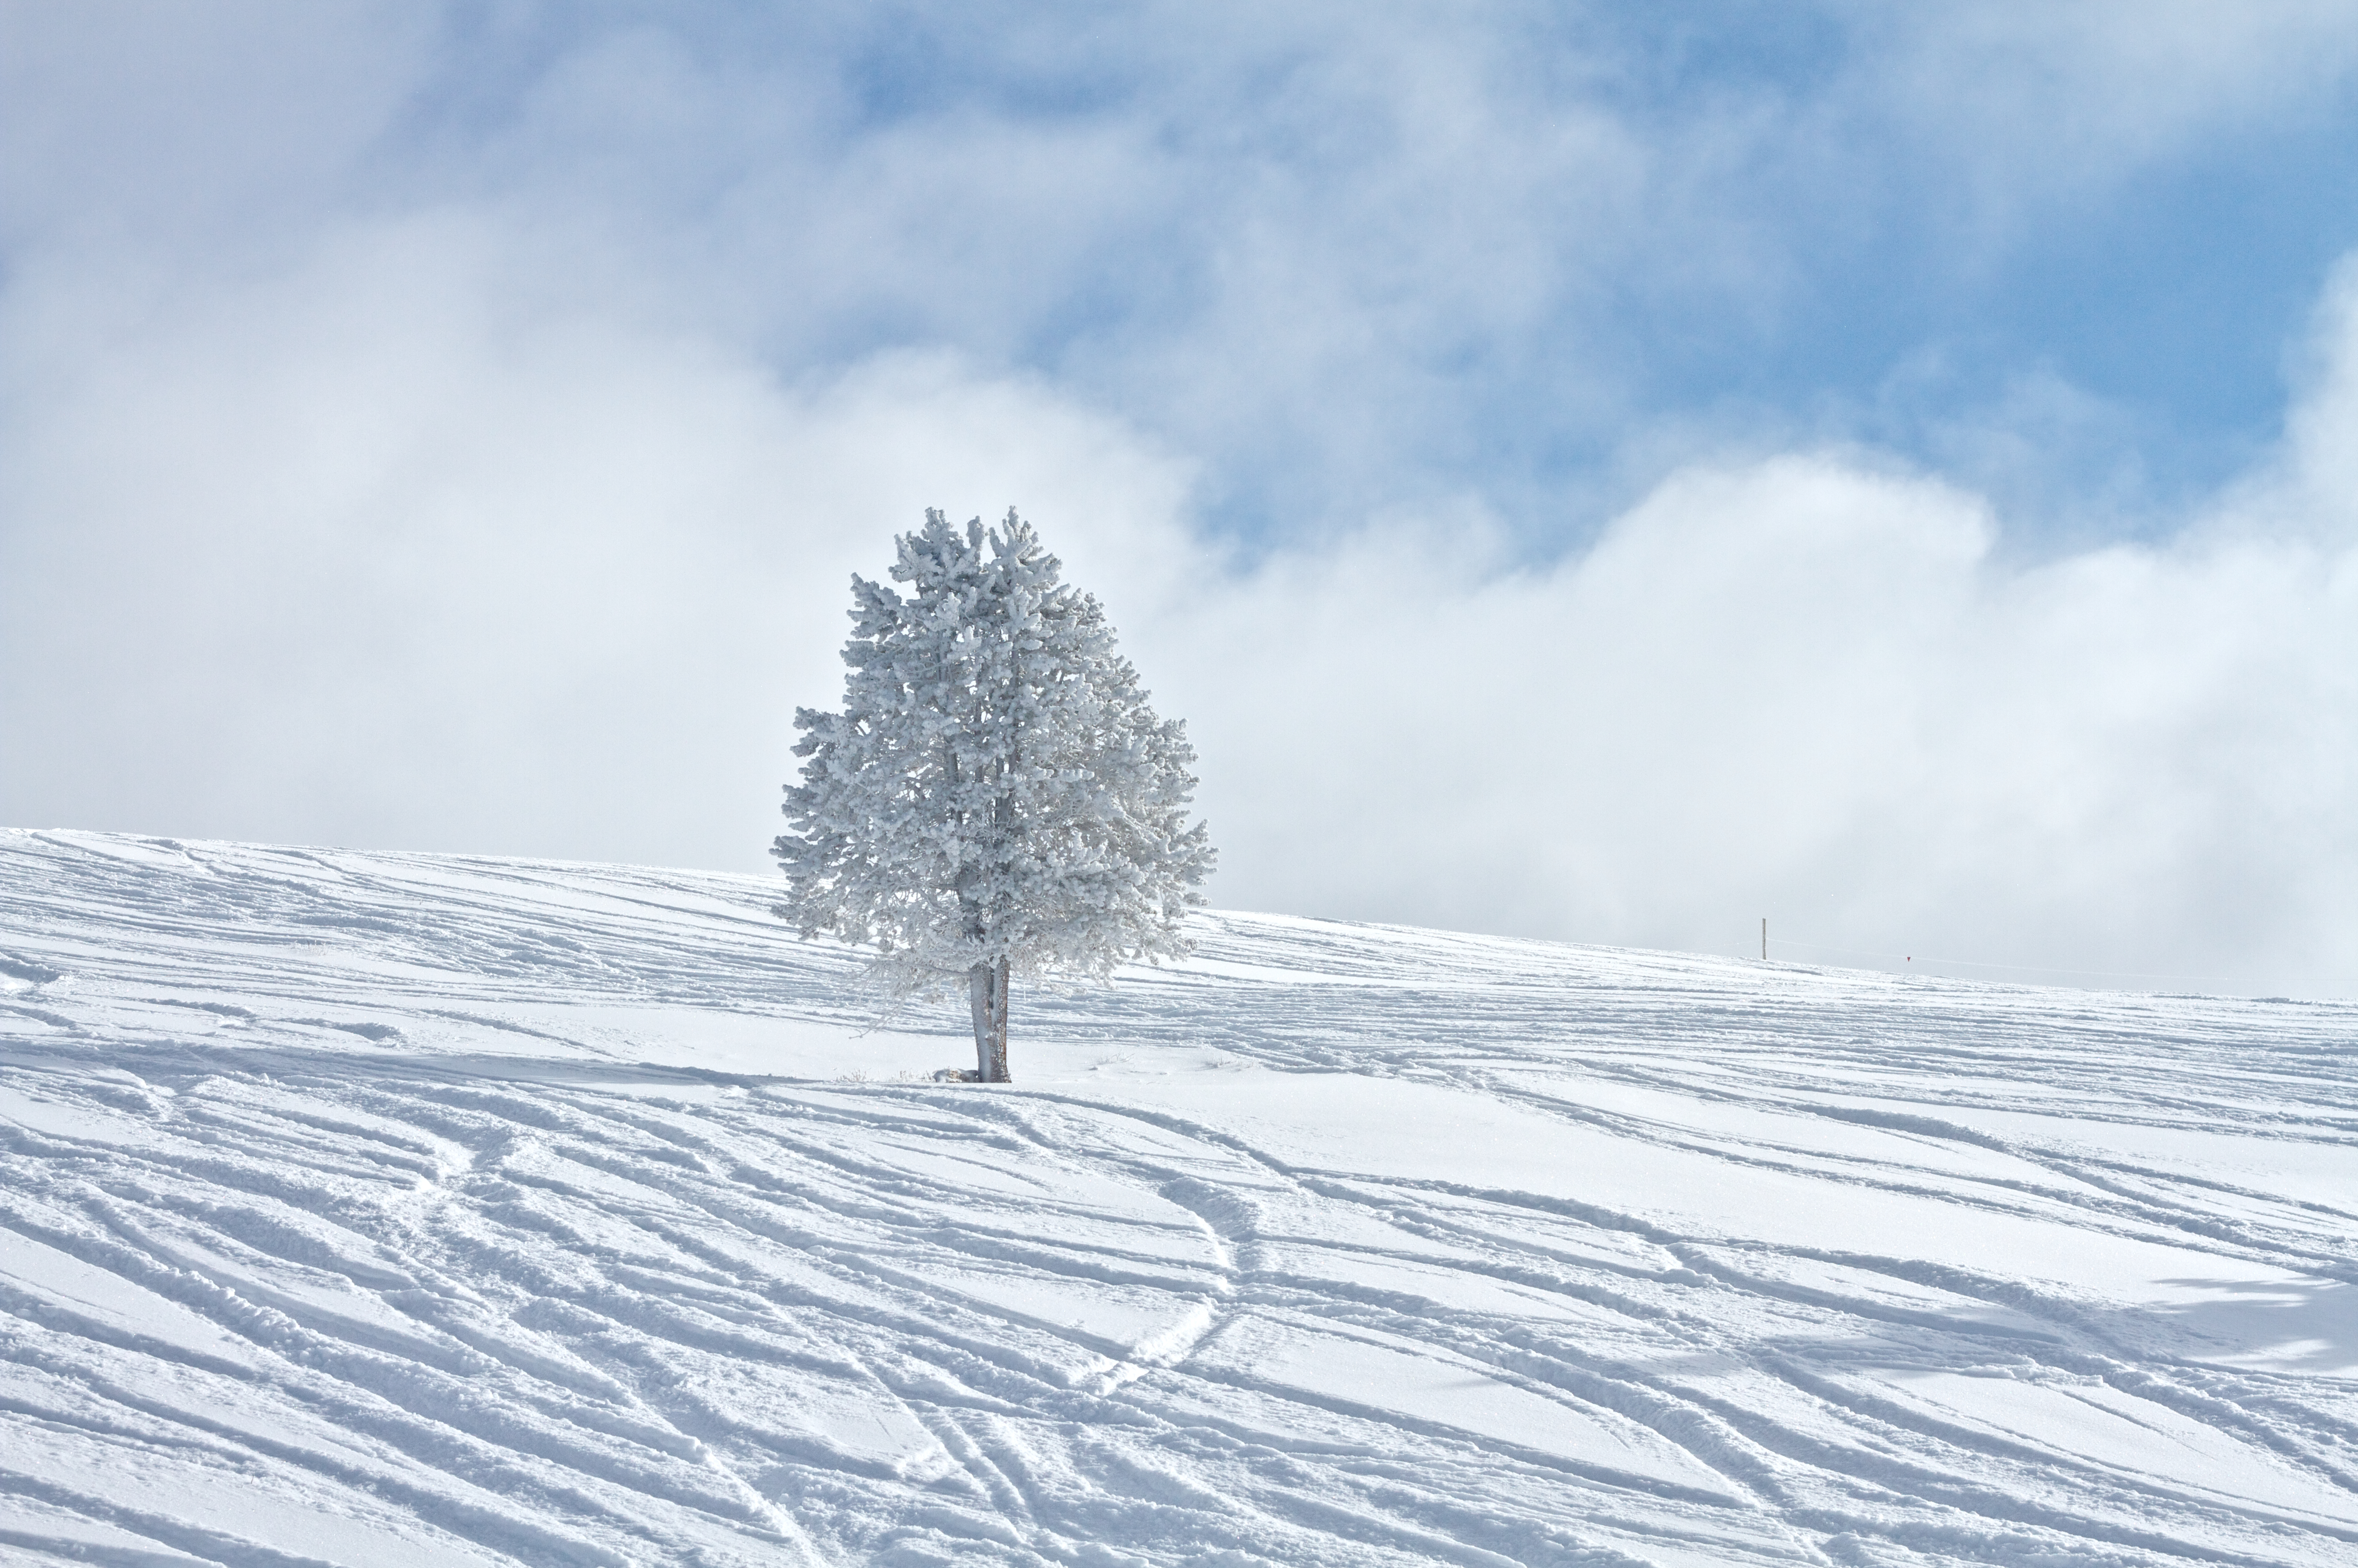
tree, mountain, snow, cold, winter, frost, mountain range, canon, weather, skiing, season, colorado, mountains, ski, snowboarding, 7d, piste, freezing, vail, geological phenomenon